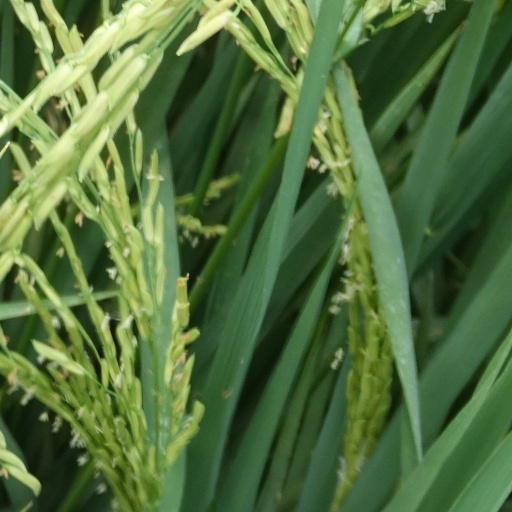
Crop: rice